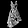
Label: Dress